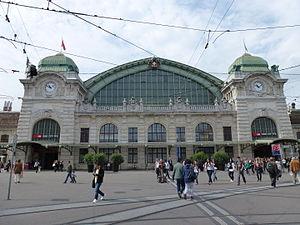
Bâle est une ville de Suisse. C'est la troisième ville la plus peuplée de Suisse après Zurich et Genève, et le chef-lieu du canton de Bâle-Ville. La commune de Bâle compte 177 654 habitants en 2019. Elle se situe dans le nord-ouest de la Suisse, où le Rhin se dirige vers le nord. Sur le plan politique, le gouvernement du canton est également l'organe exécutif de la ville de Bâle. Cette particularité existe depuis 1876.